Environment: lab
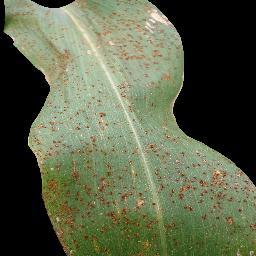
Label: common_rust